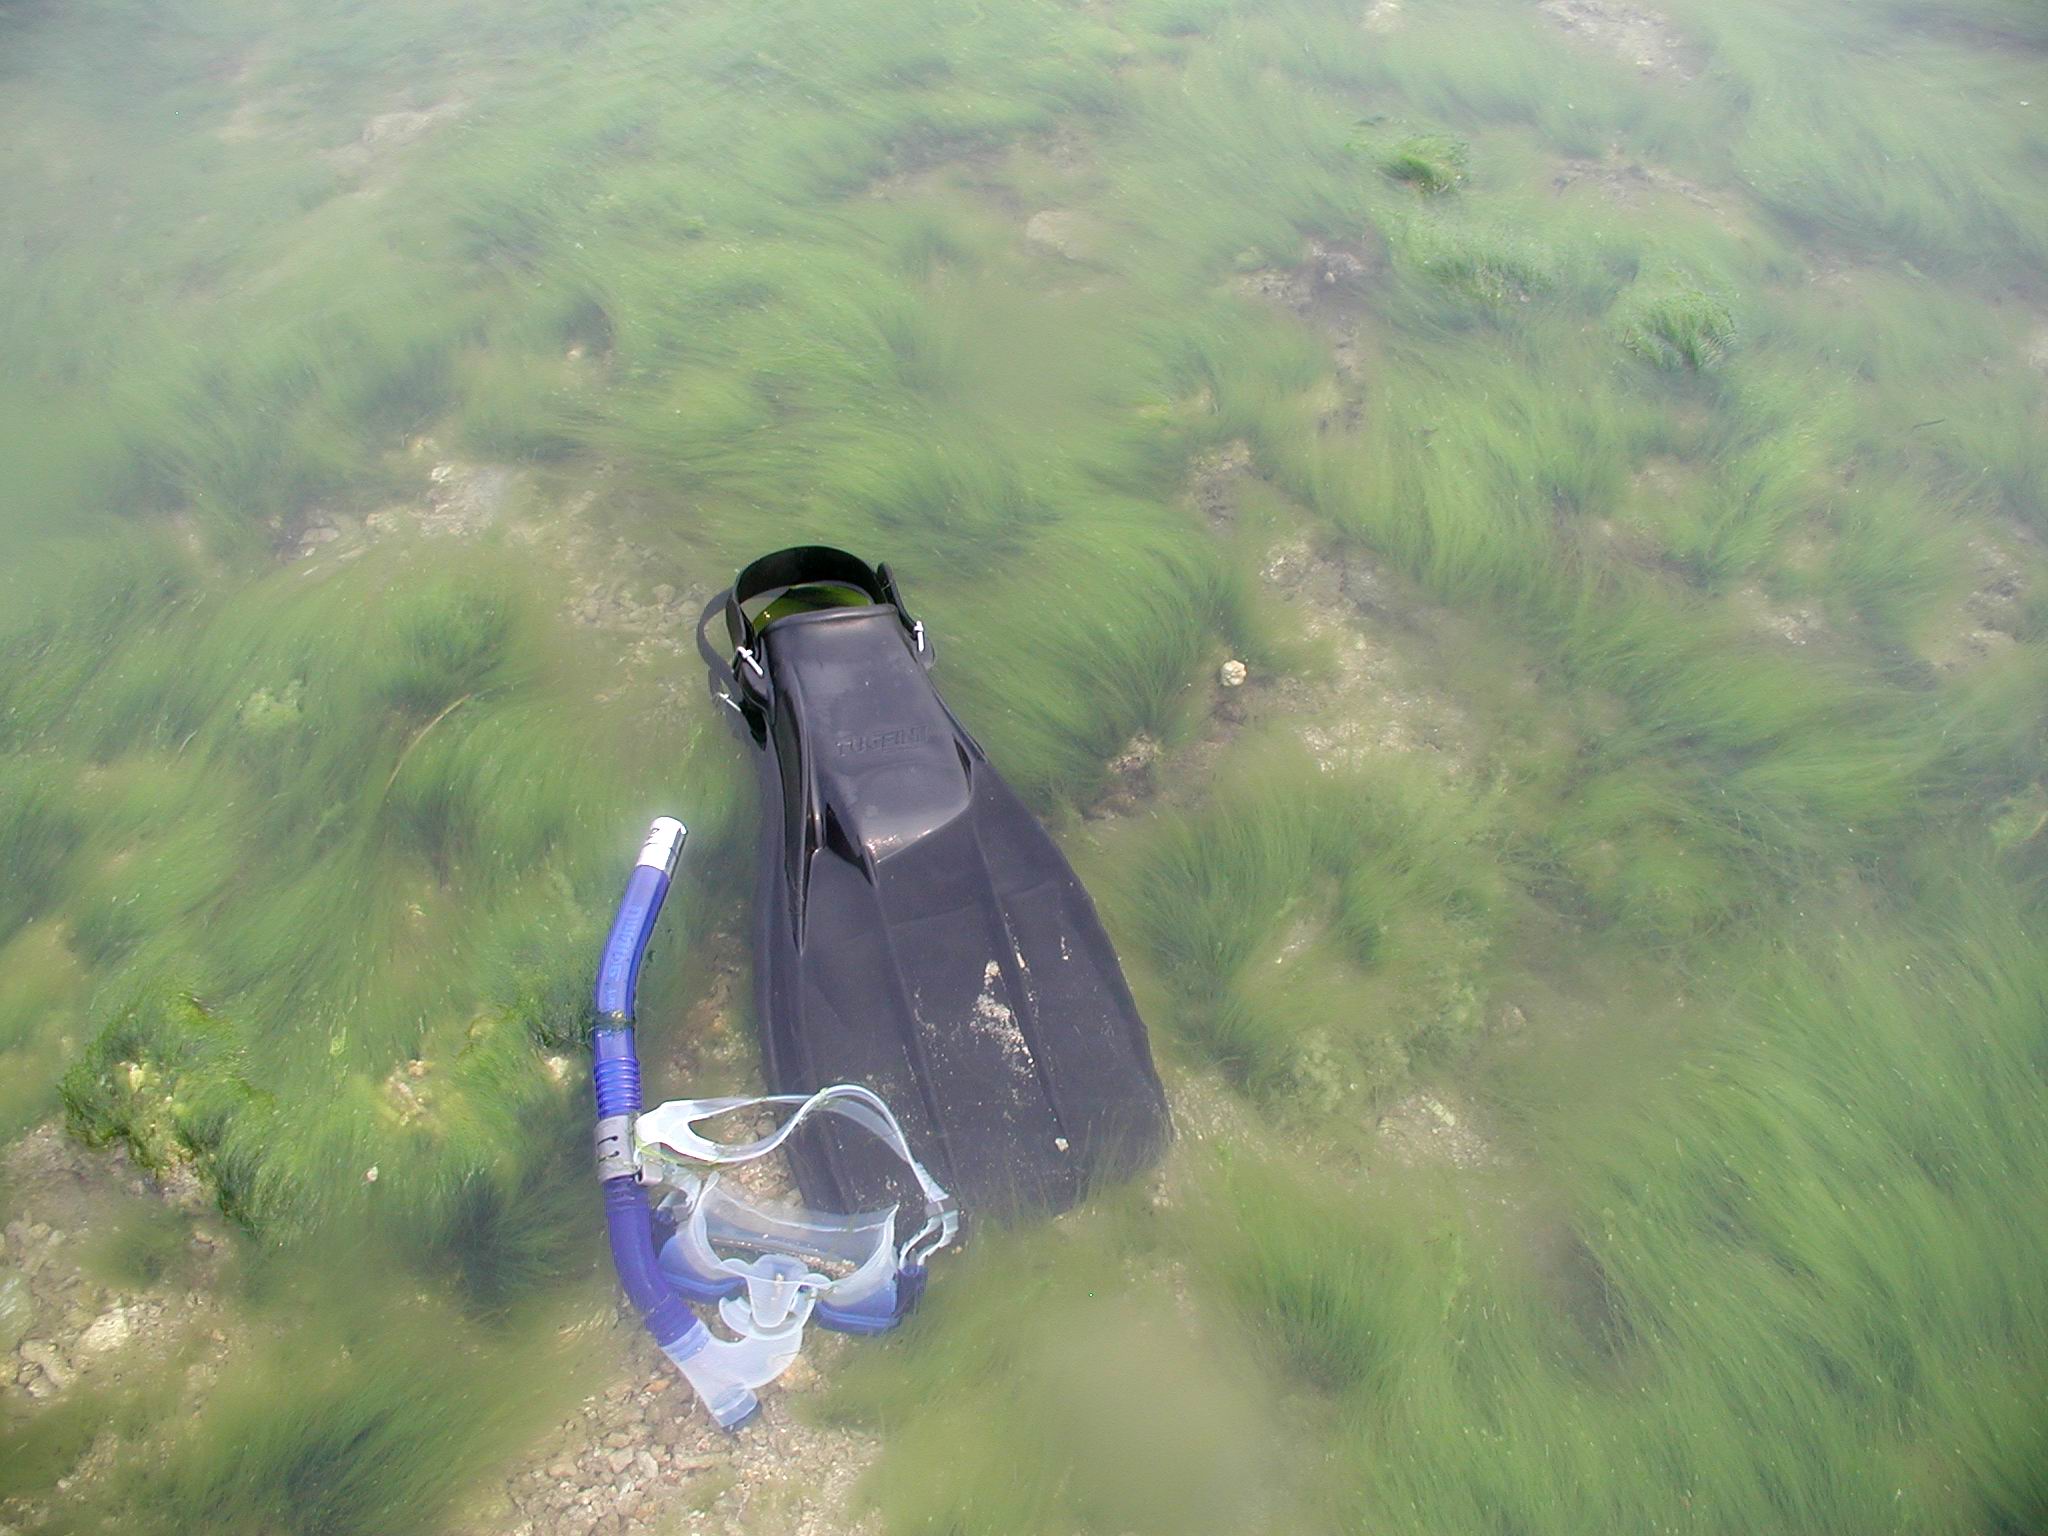
fin, algae, snorkeling, snorkel, taiwan, green, diving, grass, photography, landscape, aerial photography, terrain